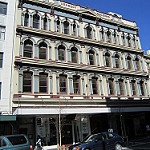
Scene: Outdoor